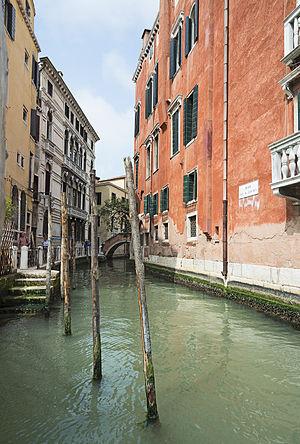
Le rio di San Tomà est un canal de Venise dans le sestiere de San Polo.
Le Grand Canal est la principale artère maritime qui traverse Venise, en Italie.